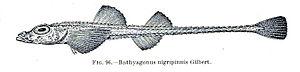
Les Bathyagoninae sont une sous-famille de poissons de l'ordre des Scorpaeniformes.